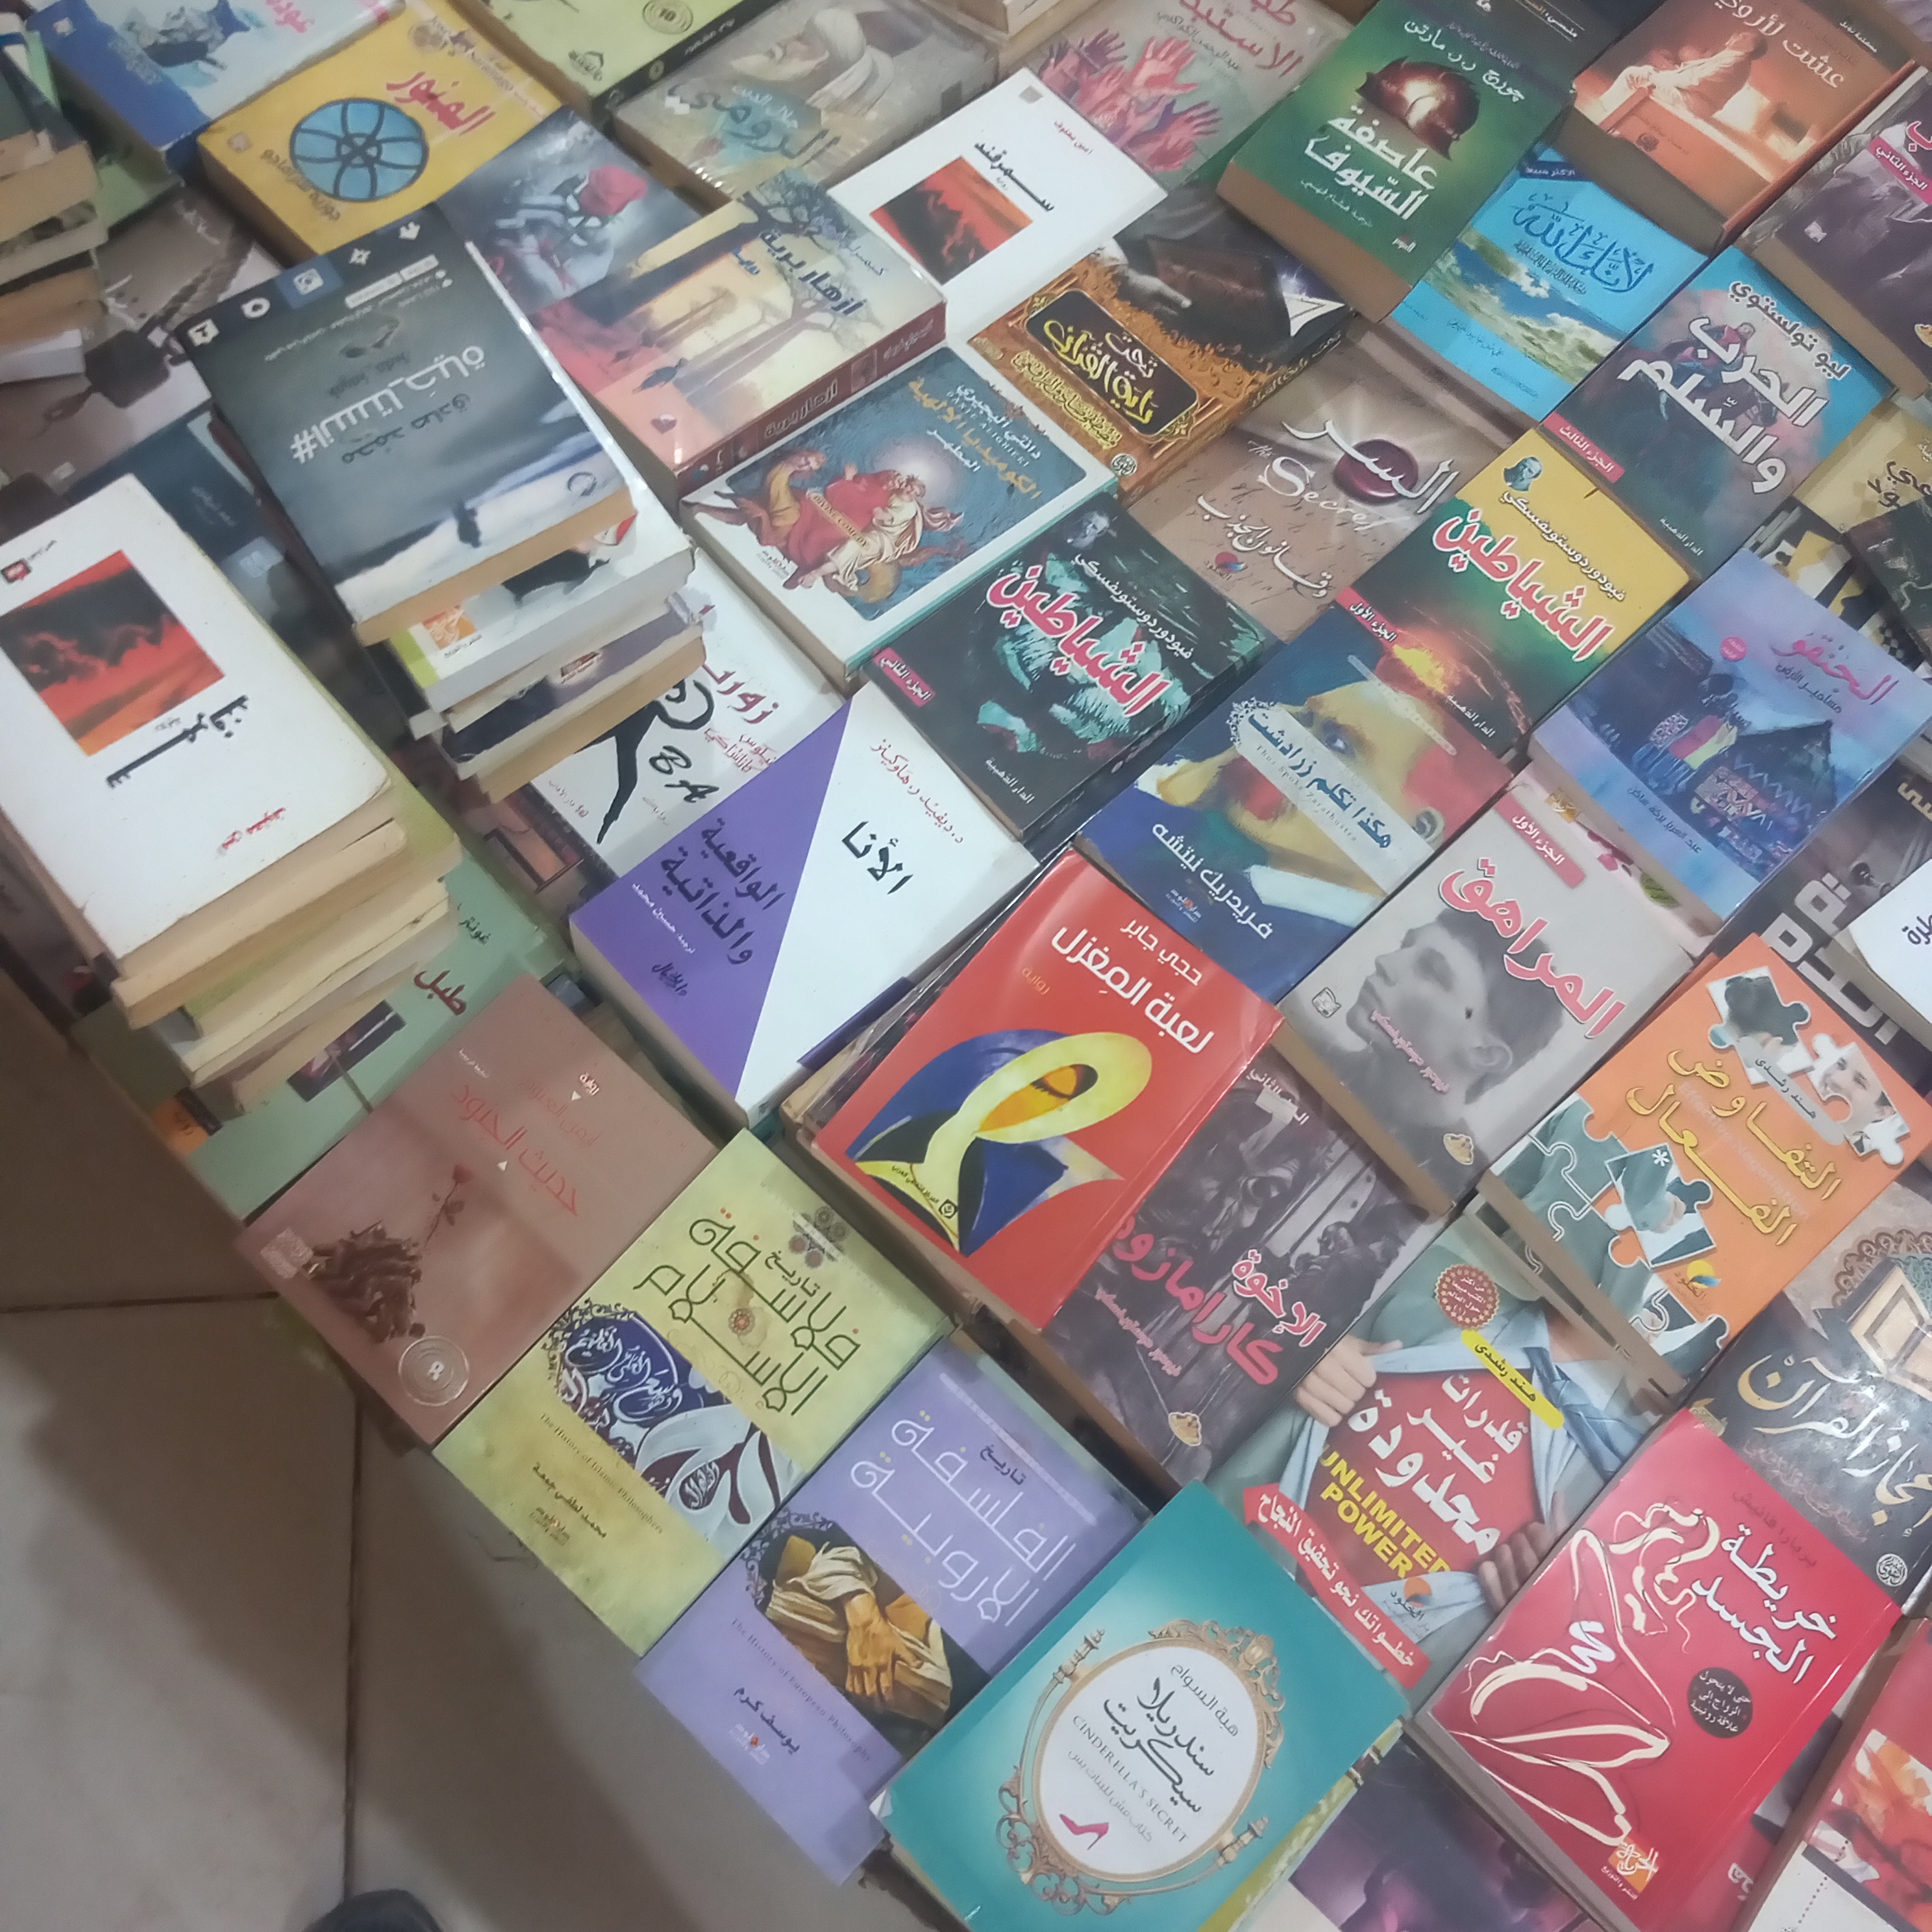
الوصف بالفصحى: مجموعة من الكتب المرتبة بجانب بعضها البعض مفروشة في الأرض للبيع
الوصف بالعامية السودانية: رصة كتب وتراجم متنوعة مفروشة في الواطة للبيع
التصنيف: Local Culture & Objects